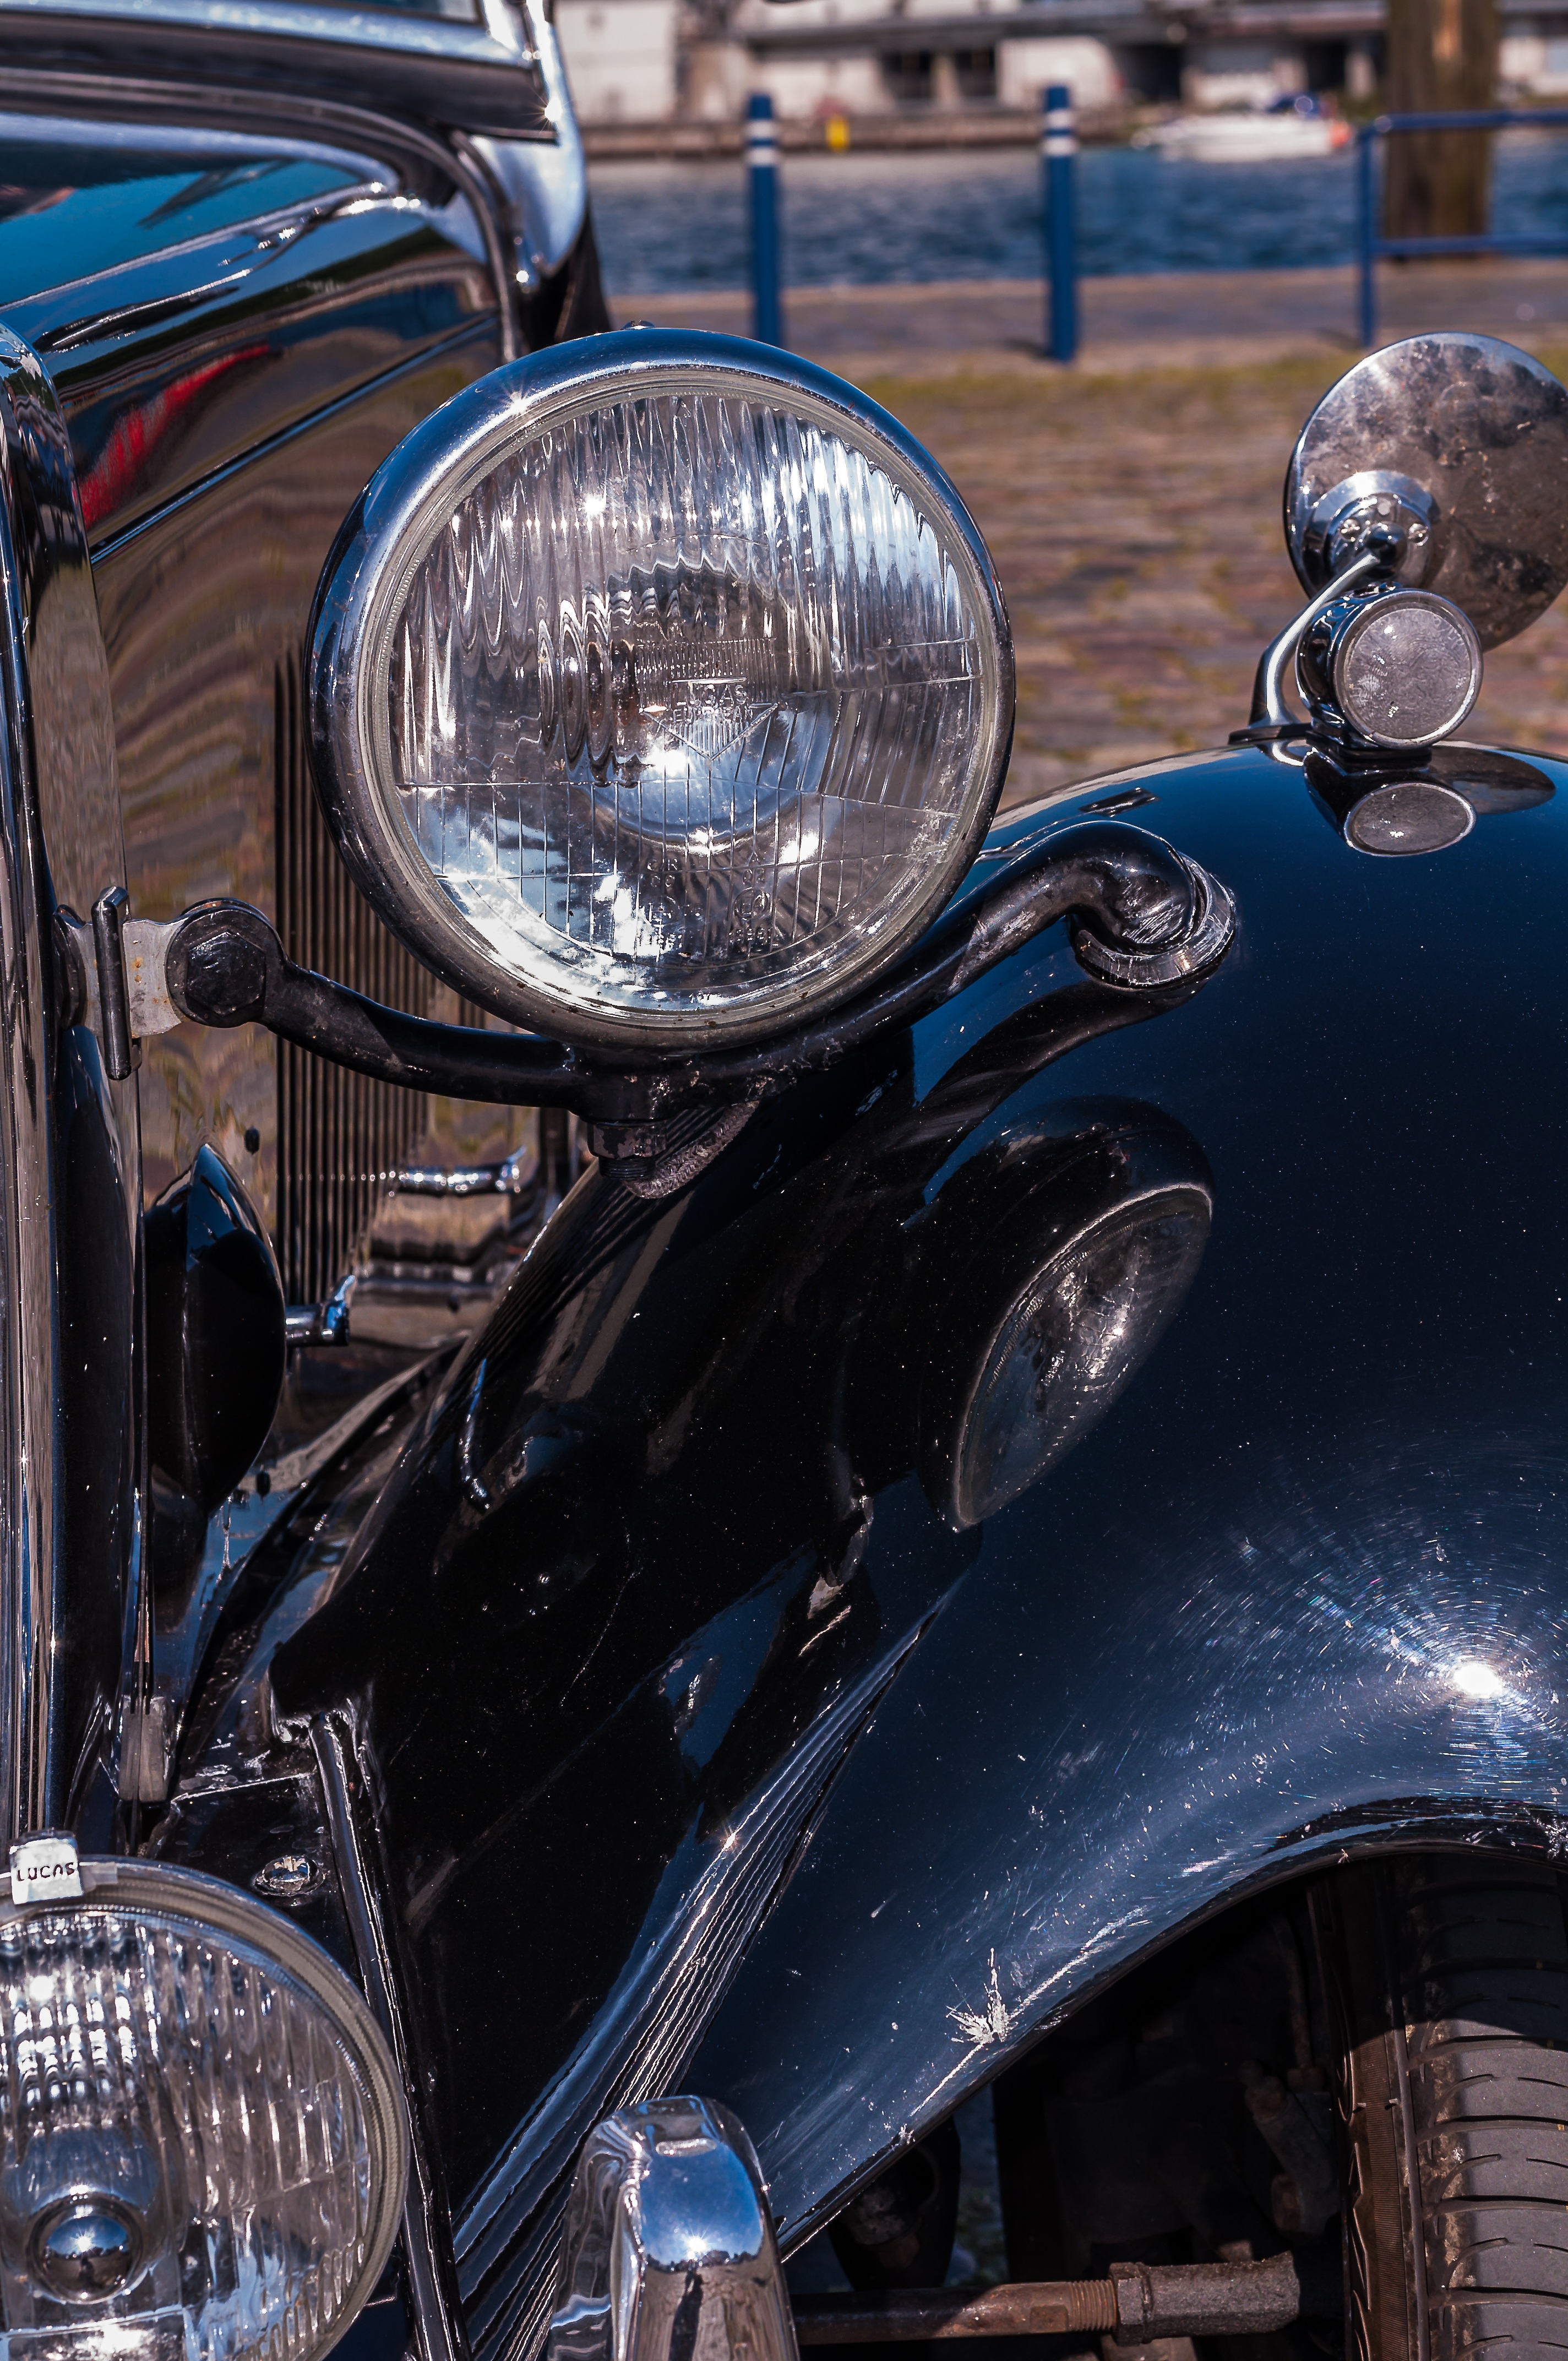
car, vintage, wheel, retro, window, glass, old, vehicle, motorcycle, auto, nostalgia, close, old car, automotive, sports car, motor vehicle, vintage car, bumper, american, chrome, details, denmark, oldtimer, classic, convertible, pkw, historically, chrome plated, gloss, vehicles, rarity, mg, mature, old cars, antique car, vintage car automobile, land vehicle, spare wheel, spare tyre, automobile make